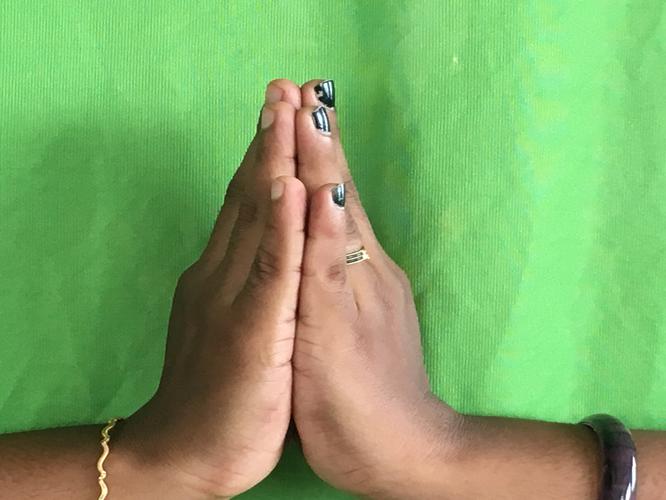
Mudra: Anjali
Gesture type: double_hand